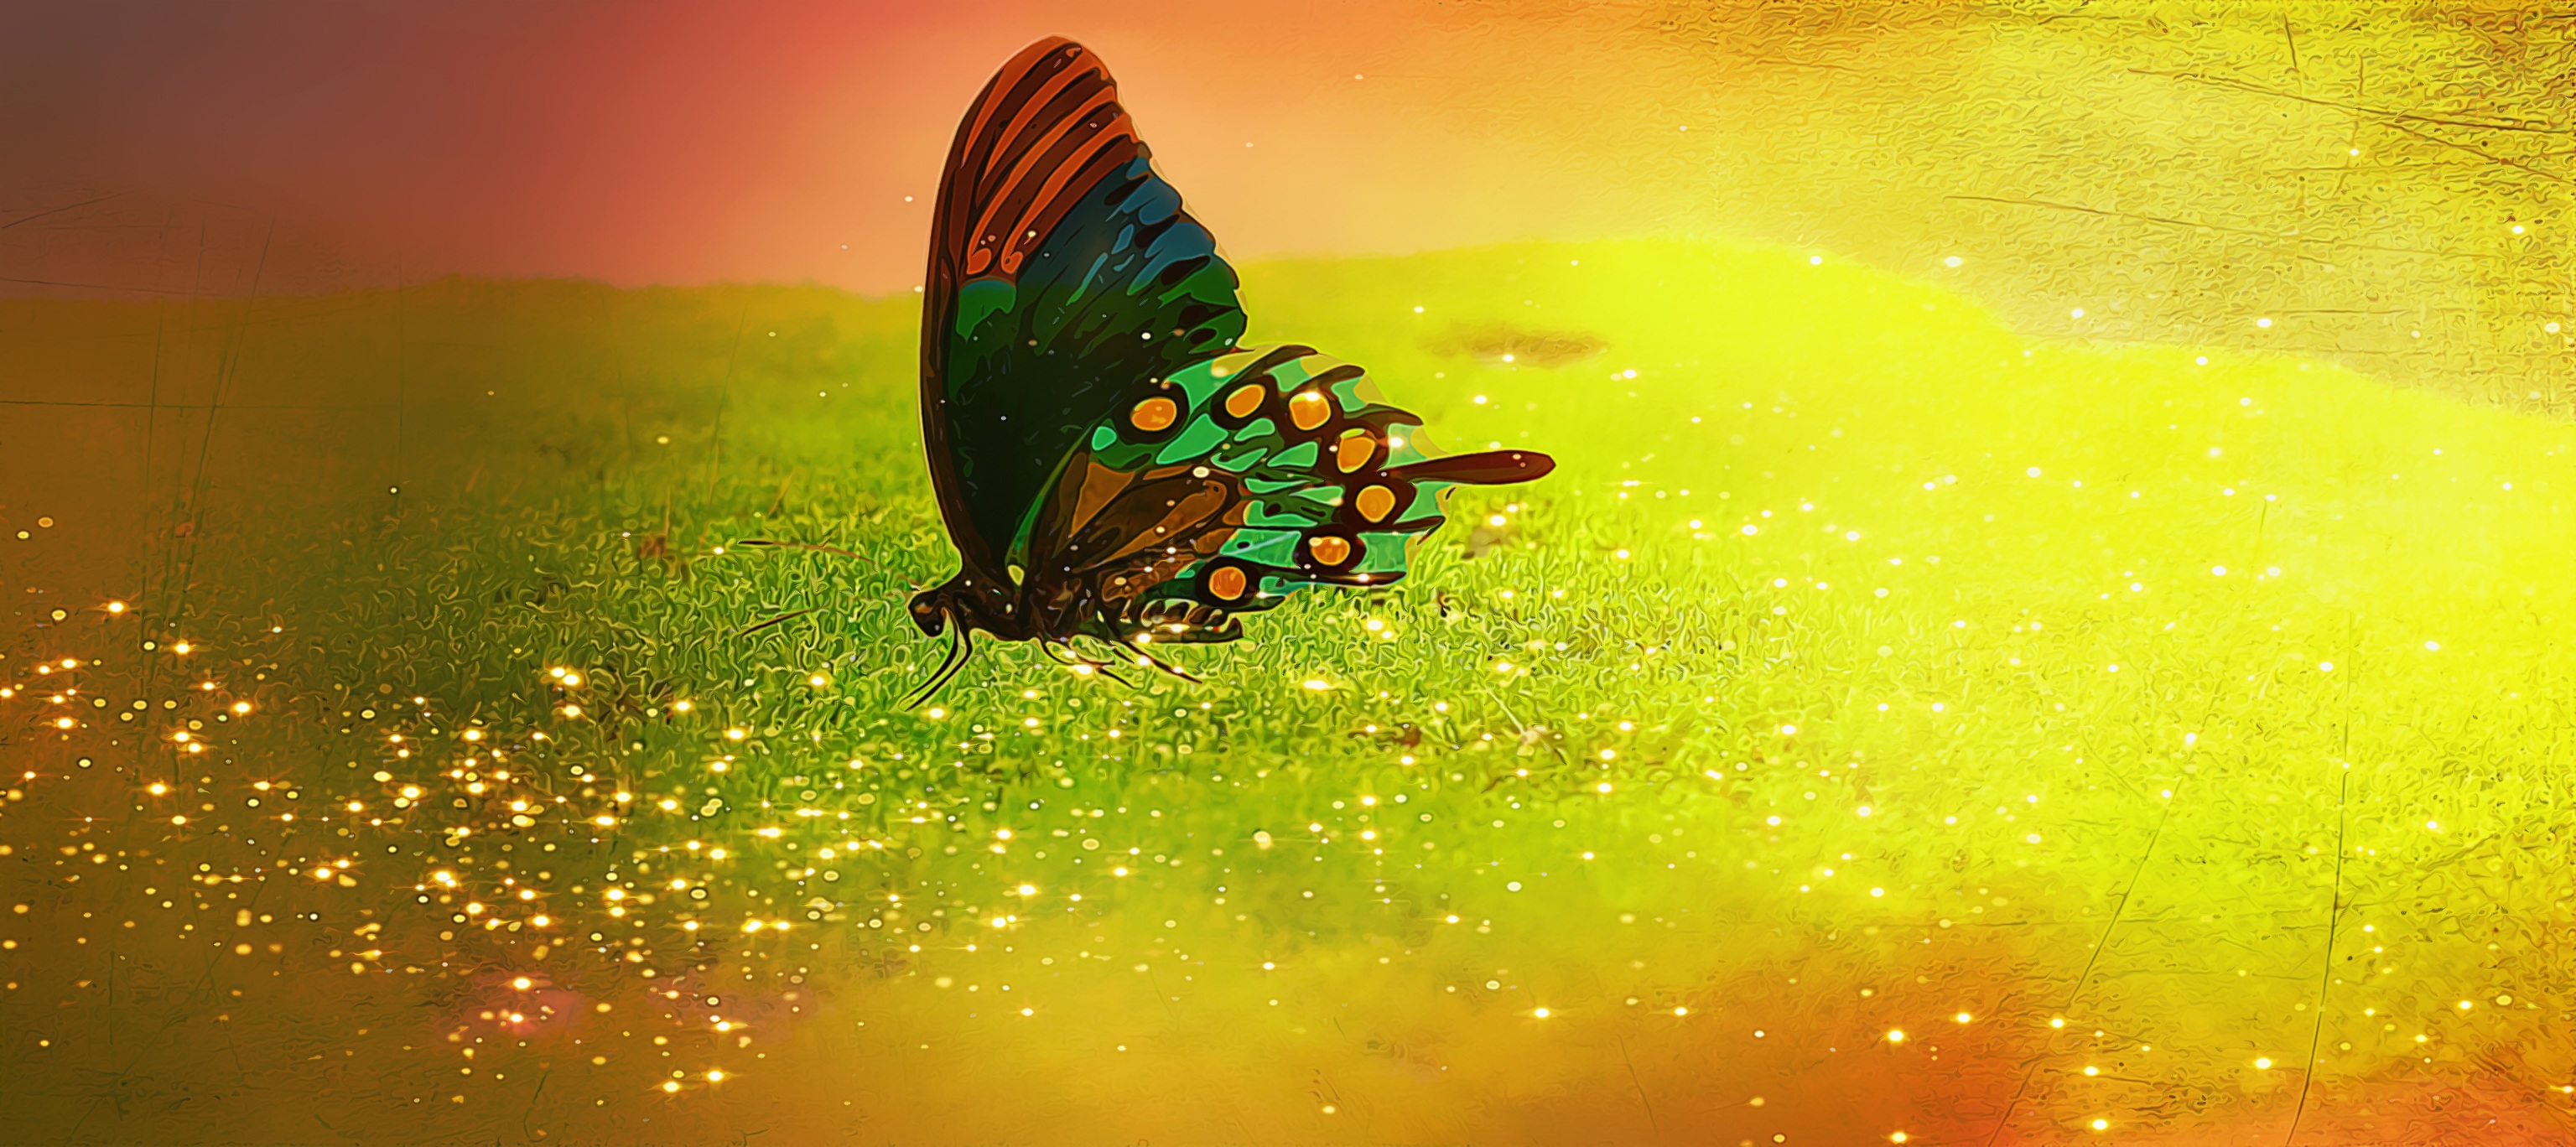
nature, photography, sunlight, leaf, flower, moss, green, reflection, color, insect, butterfly, yellow, invertebrate, painting, glitter, fantasy, macro photography, digital painting, computer wallpaper, moths and butterflies, moss carpet